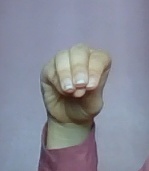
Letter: ha